Zaheer Farooqui

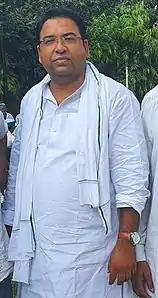
Chairman, Nagar Panchayat, Purkazi

On 17 May 2019, Zaheer Farooqui (Adv.) offered to resign owing to the conspiracy hatched to assassinate him. In order to express solidarity with Mr. Zaheer, the entire staff of Nagar Panchayat Purkazi offered to resign "en masse". The protest was also joined by the Bharatiya Kisan Union President Raju Ahlawat along with many BKU activists.